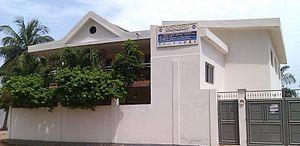
Locaux de l'Université des Sciences et Technologies du Togo (UST-TG) situés à Adidogomé à Lomé.
L'université des sciences et technologies du Togo est une université privée d'Afrique de l'Ouest dont le siège est situé à Lomé, la capitale du Togo. L'UST-TG est une institution membre du Réseau des universités des sciences et technologies des pays d'Afrique au sud du Sahara.